Trowel

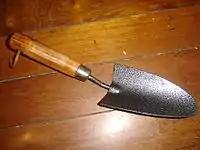
Garden trowel

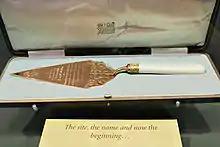
Ceremonial bricklayer's trowel used in laying one of the foundation stones of the commencement column of the Federal Capital city of Canberra in 1913

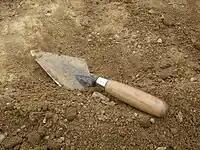
Pointing trowel used in an archaeological excavation

Numerous forms of trowel are used in masonry, concrete, and drywall construction, as well as applying adhesives such as those used in tiling and laying synthetic flooring. Masonry trowels are traditionally made of forged carbon steel, but some newer versions are made of cast stainless steel, which has longer wear and is rust-free. These include: